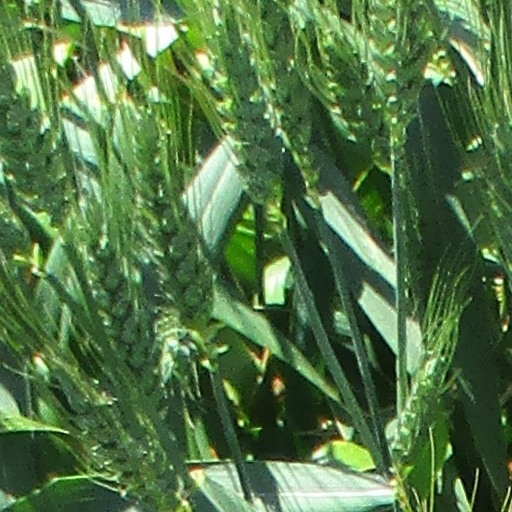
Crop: wheat